Fiery Furnace (Arches National Park)

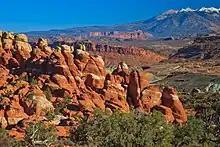
Pinnacles of the Fiery Furnace

The area is a popular hiking destination that was named for the reddish hue it exhibits in sunset light.